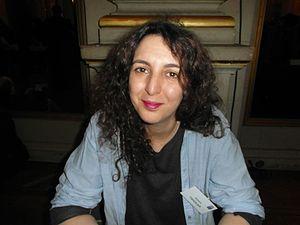
Sonia Terrab, née en 1986, est une romancière et une réalisatrice marocaine. Elle a étudié a Sciences Po Paris.